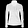
Label: Coat